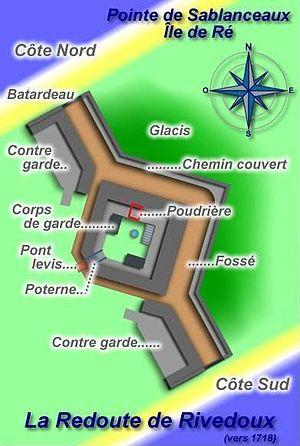
Plan de la Redoute de Rivedoux vers 1718, construite par Vauban - Rivedoux-Plage - Île de Ré - Charente Maritime - France
La Redoute de Sablanceaux ou de Rivedoux est une place forte construite par Vauban en 1674 à Rivedoux-Plage sur la pointe de Sablanceaux, la pointe est de l’île de Ré en Charente-Maritime.